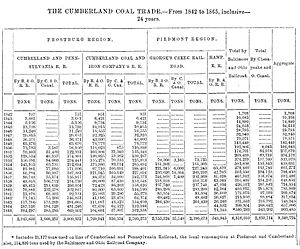
Baltimore and Ohio Railroad / Historie / Vestpå ved sammenligninger
Tabel over kul fra Cumberland fragtet med B&O jernbanen og C&O kanalen, 1842-1865 [6]
"Baltimore and Ohio Railroad var et af de ældste jernbaneselskaber i USA og det første som tilbød passager- og godstransport til offentligheden. Den oprindelige linje havde udgangspunkt i havnebyen Baltimore og fortsatte ind i landet, med floden Ohio som sit mål. Det tog 25 år inden man nåede Ohiofloden ved byen Wheeling, West Virginia ca. 400 km væk. Senere blev Baltimore and Ohio Railroad et langt større jernbaneselskab, med jernbanelinjer i store dele af det døstlige USA. Baltimore and Ohio er i dag en del af CSX netværket og omfatter bl.a. verdens ældste fungerende jernbanebro. B&O omfattede Leiper Railroad, den første permanente jernbane i USA. I sine senere år anvendte B&O annonce sloganet: ""Linking 13 Great States with the Nation."" En del af B&O's udødelighed stammer nok fra, at det var et af de jernbaneselskaber, som optrådte i den amerikanske version af Monopoly-spillet.